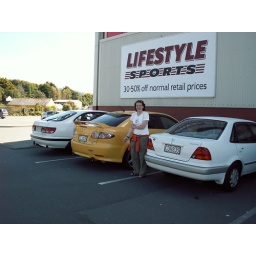
Great start to the road trip - a yellow car in a row of white cars!